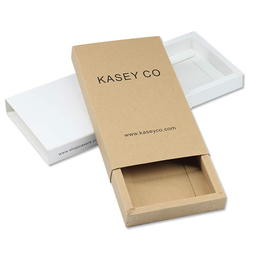
Label: cardboard